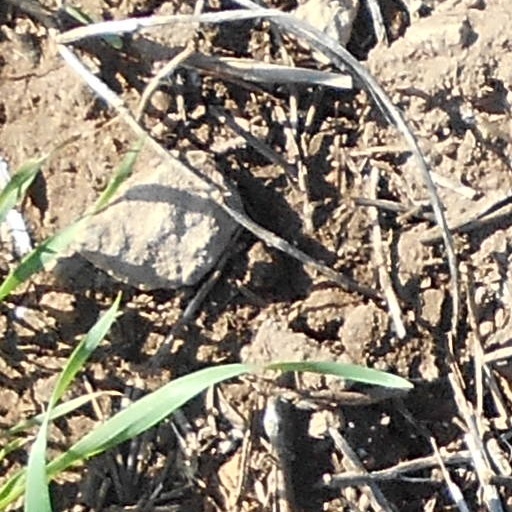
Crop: wheat